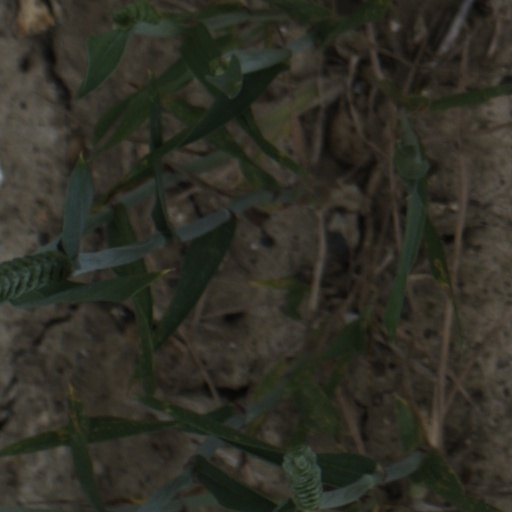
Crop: wheat